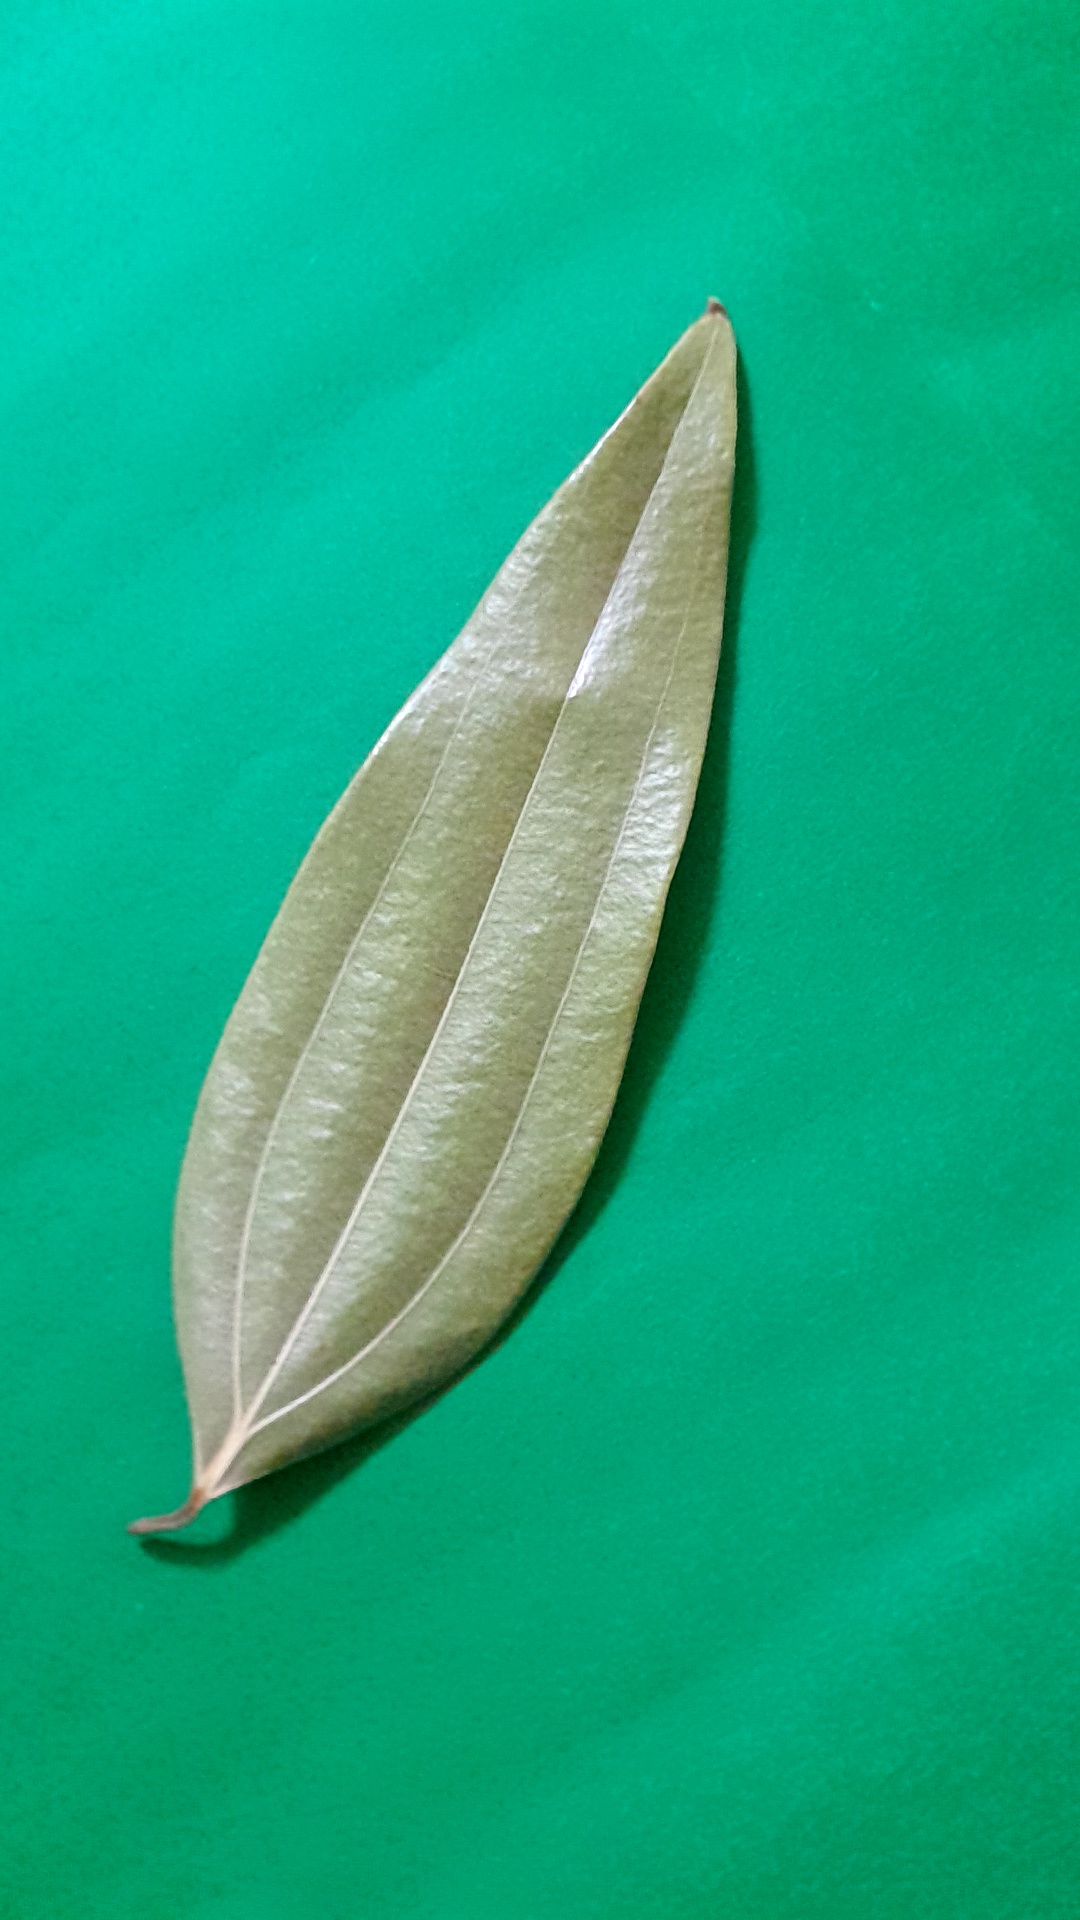
Label: Dry Leaf